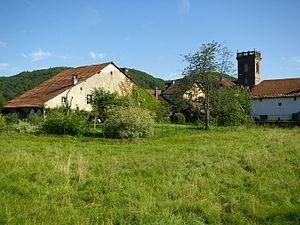
Ternuay (Haute-Saône, France)
Ternuay-Melay-et-Saint-Hilaire est une commune française située dans le département de la Haute-Saône, en région Bourgogne-Franche-Comté.